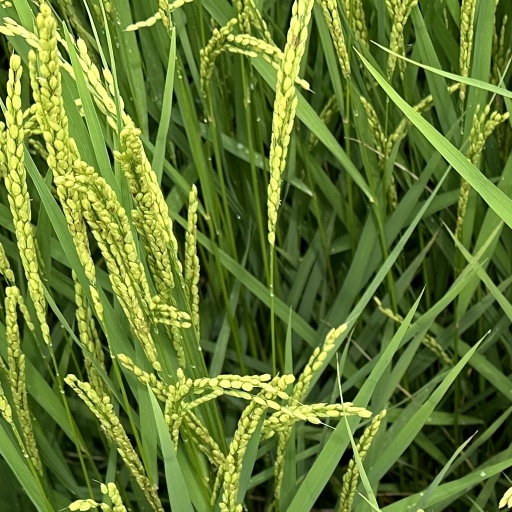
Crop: rice